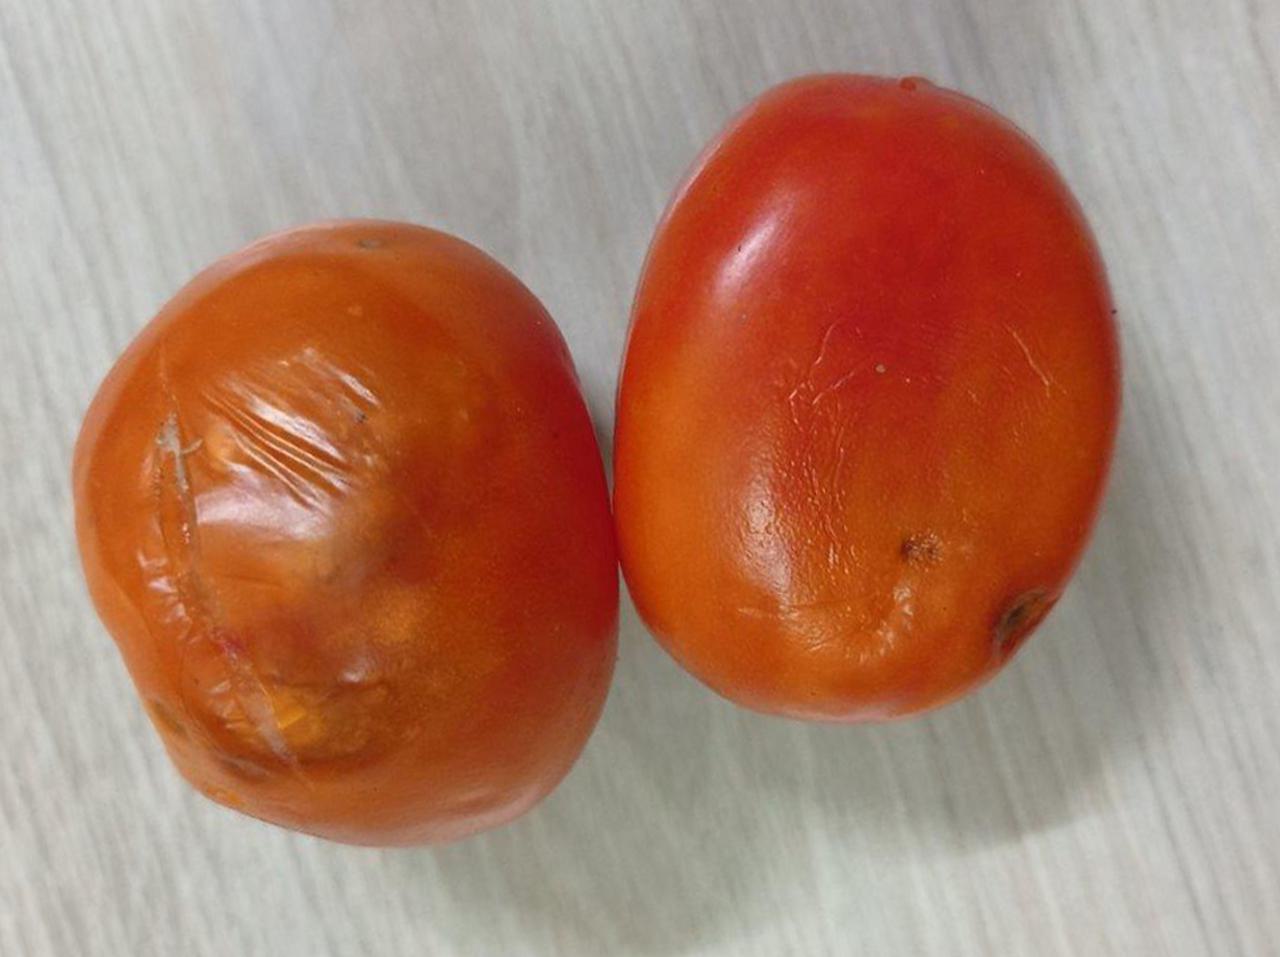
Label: Rotten